Wolf (crater)

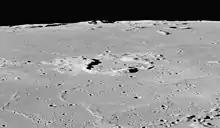
Oblique view of Wolf from Apollo 16, facing south

Wolf is a lunar impact crater that lies in the south-central part of the Mare Nubium, a lunar mare in the southern hemisphere of the Moon. It lies to the north-northwest of the walled plain Pitatus, and east-southeast of the prominent crater Bullialdus. It is named after the German astronomer Max Wolf.